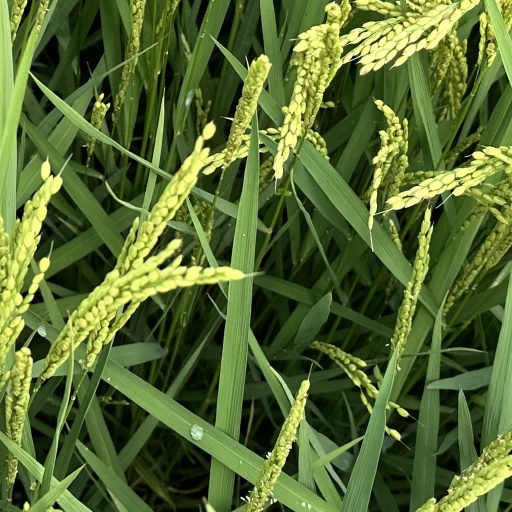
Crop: rice